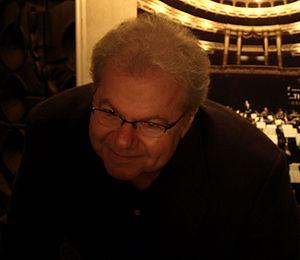
Emanuel Ax à Centre cultural, Hong Kong 中文（繁體）‎: 伊曼紐·阿克斯在香港文化中心為樂迷簽名
Emanuel Ax est un pianiste né le 8 juin 1949 à Lviv, en Galicie, annexée après la Seconde Guerre mondiale par l'Union soviétique.